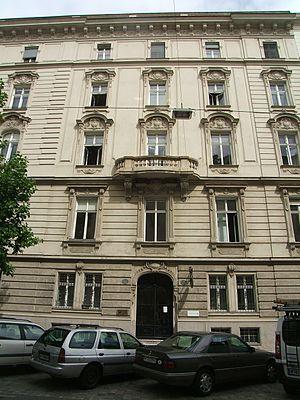
Le palais Hoyos-Sprinzenstein est un palais de Vienne, au Hoyosgasse 5-7, dans l'arrondissement d'Wieden.